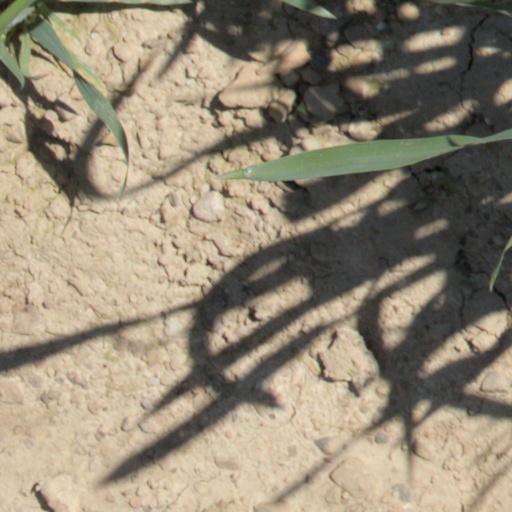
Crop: wheat